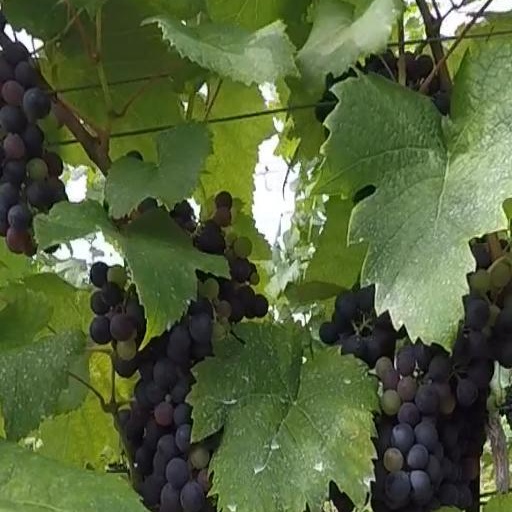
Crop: grape